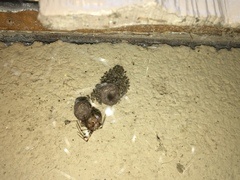
Species: Parasteatoda_tepidariorum